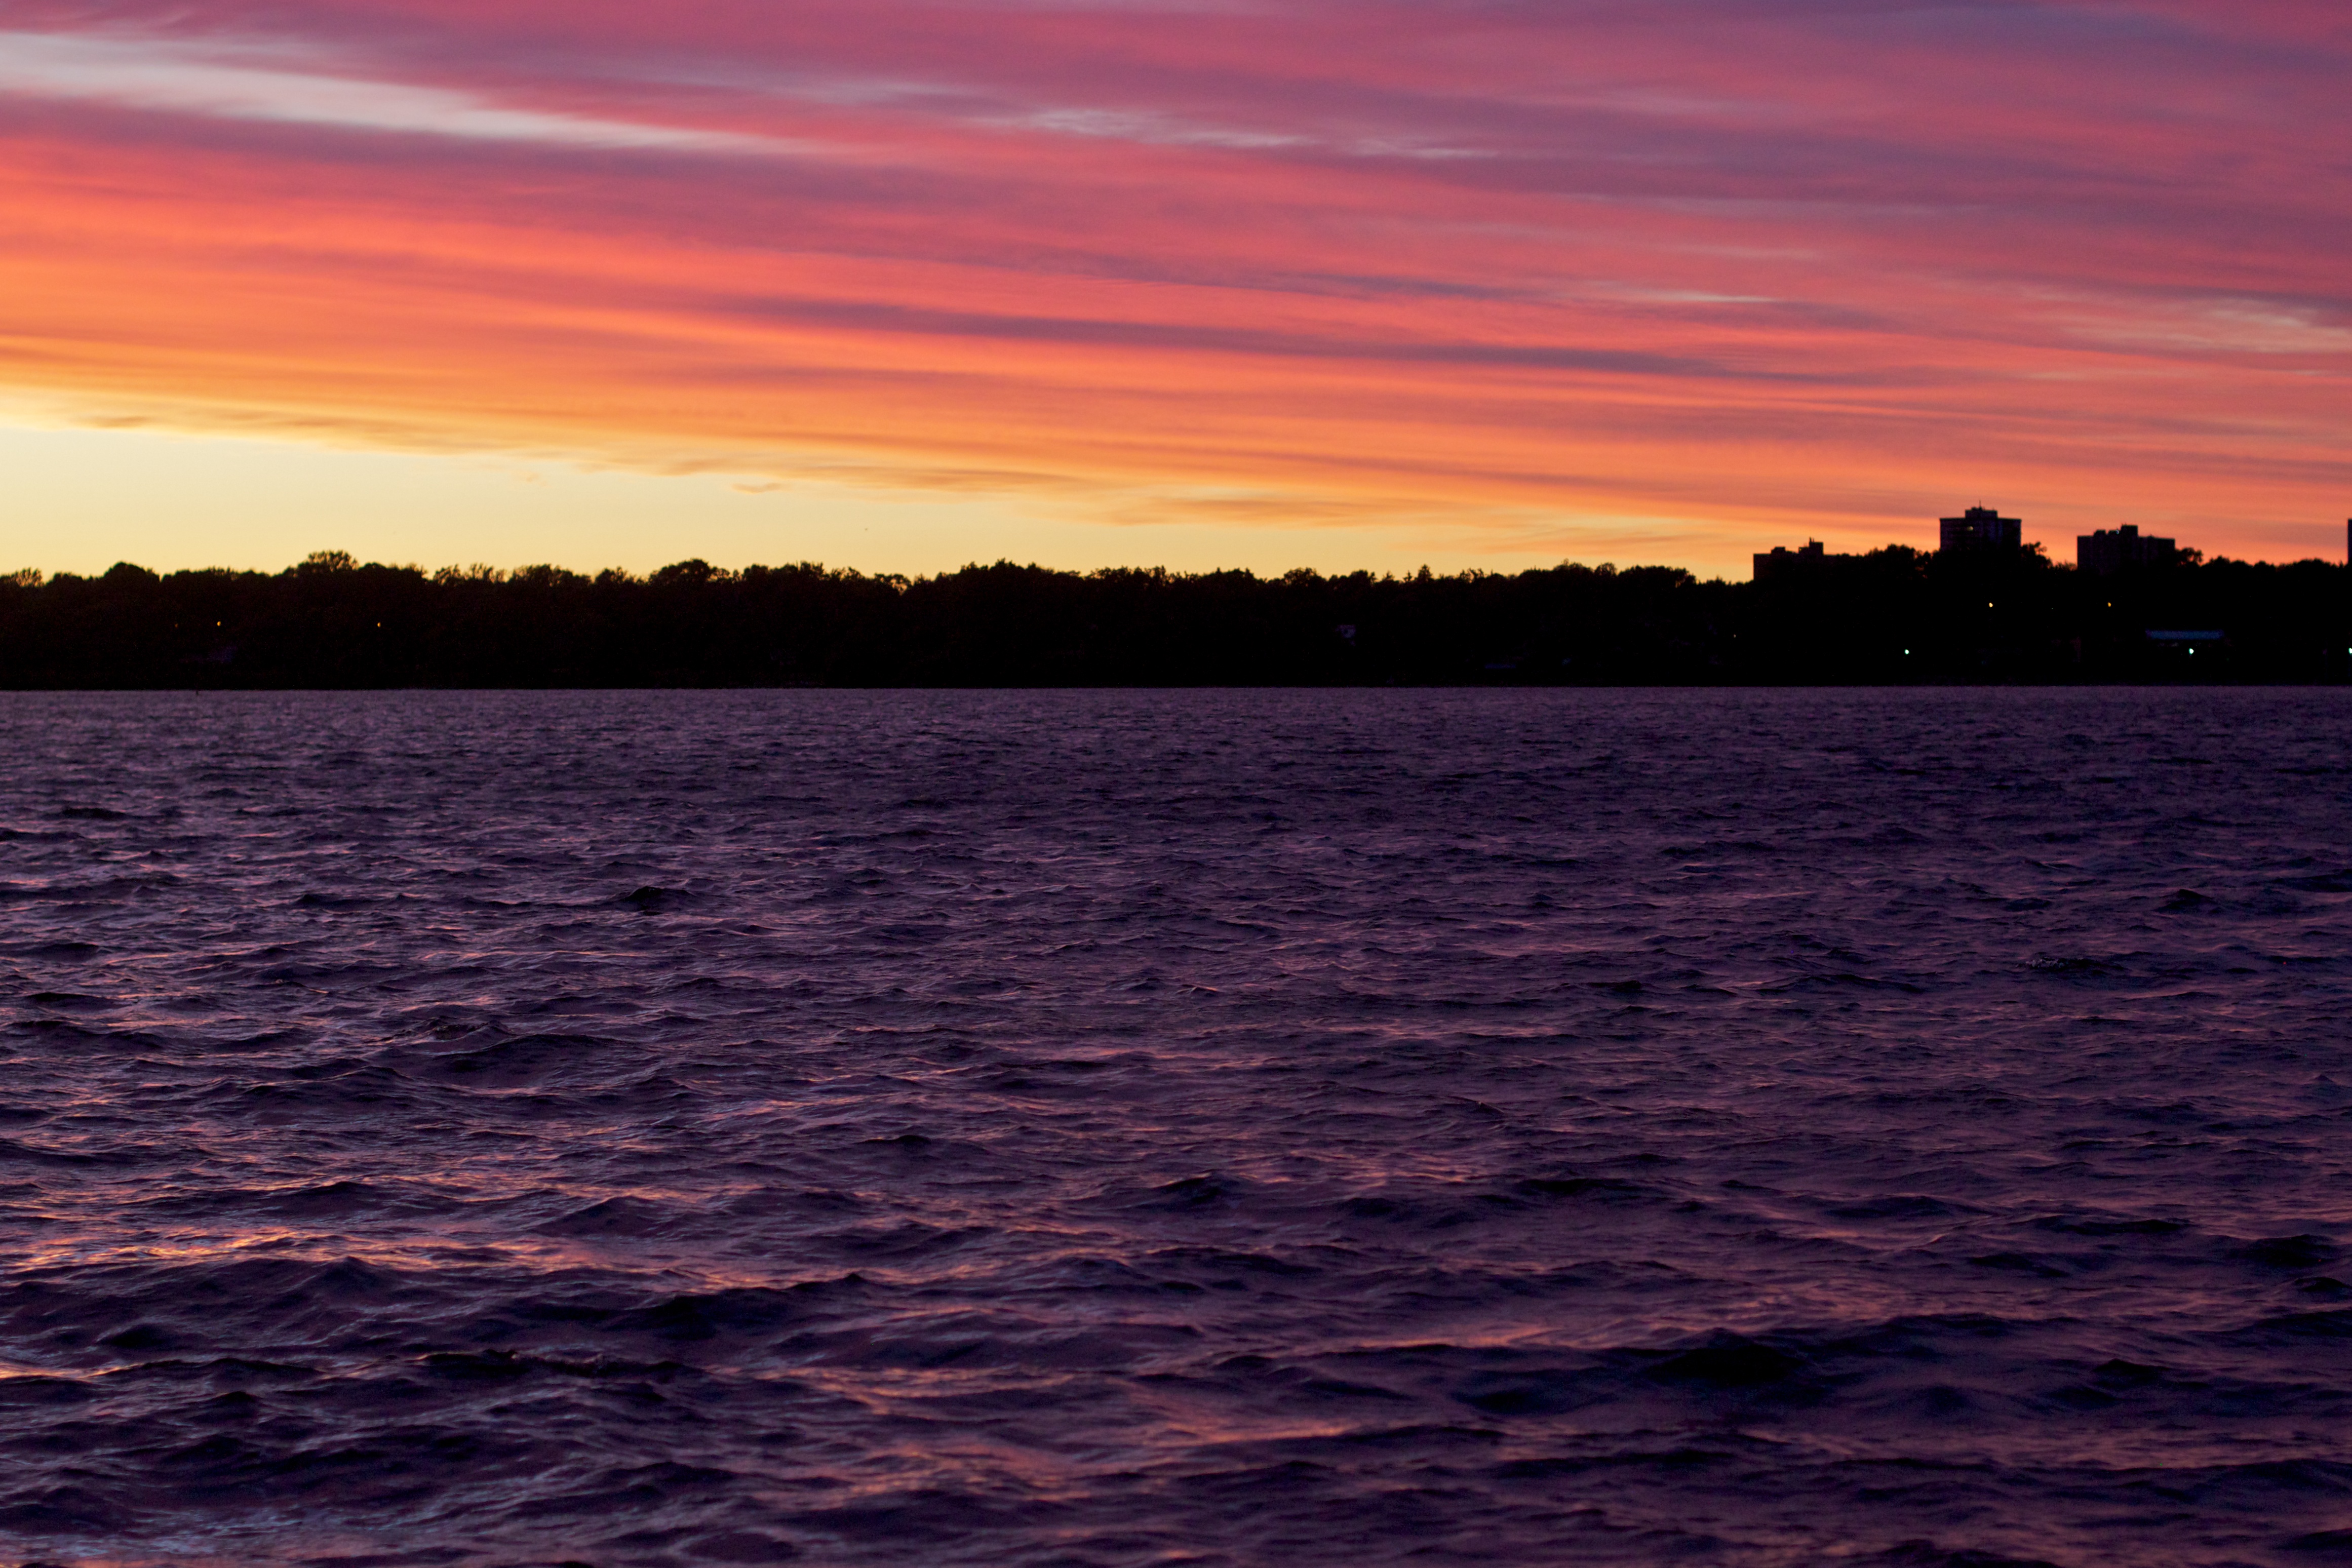
sea, coast, ocean, horizon, cloud, sky, sunrise, sunset, morning, shore, wave, dawn, dusk, evening, reflection, bay, odyssey, afterglow